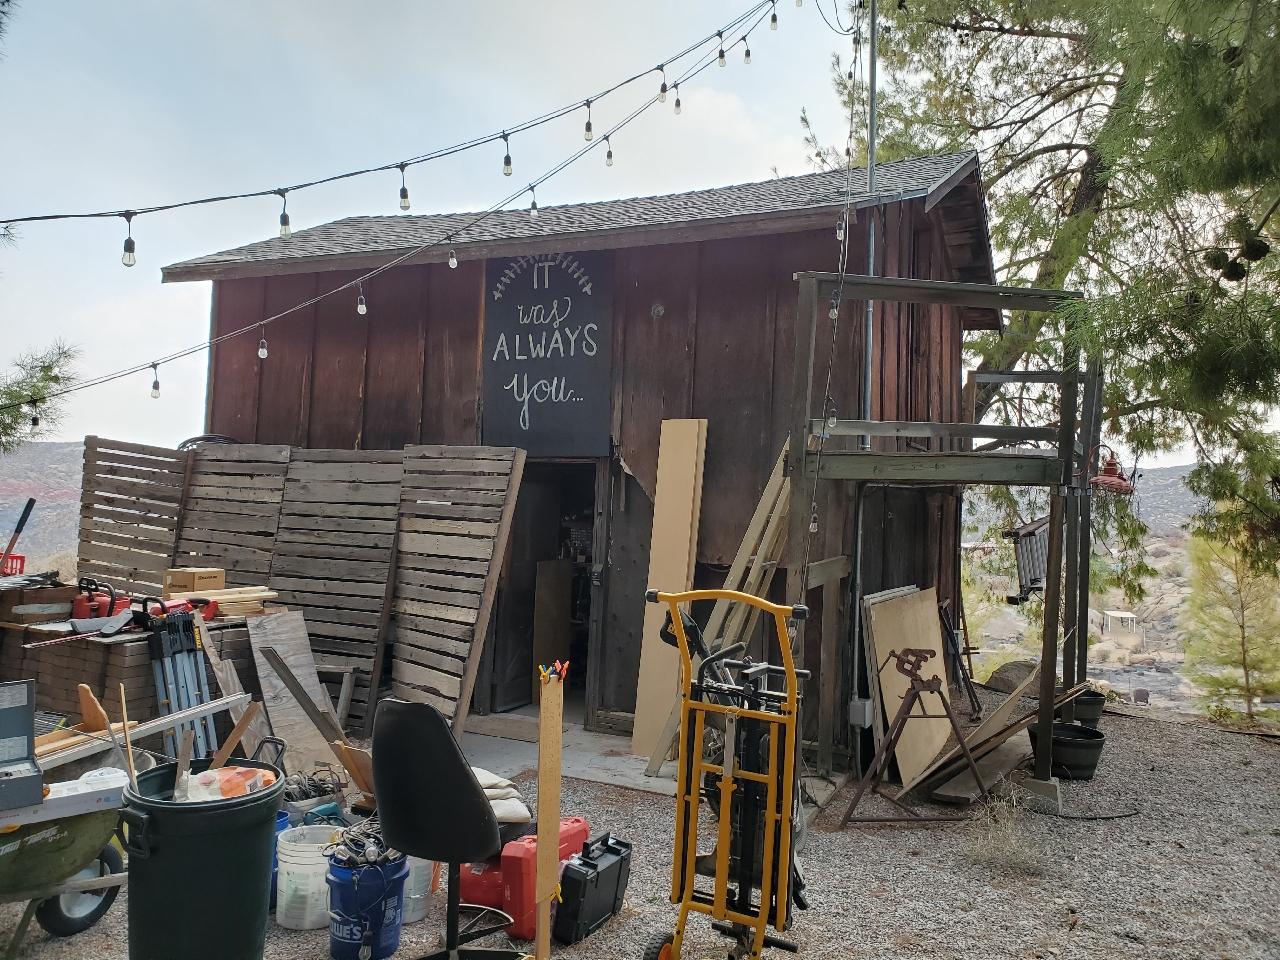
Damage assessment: no_damage